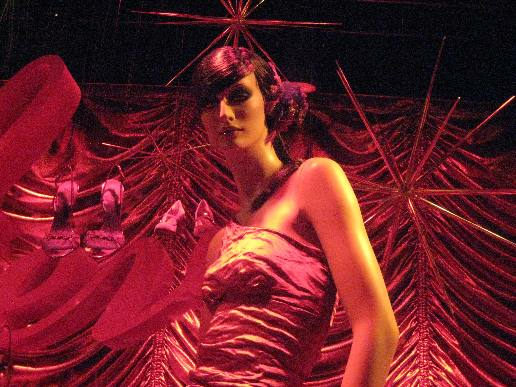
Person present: Yes